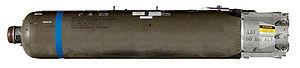
La CBU-87 Combined Effects Munition est une bombe à sous-munitions en service dans l'United States Air Force. Conçue et mise au point par Aerojet et Honeywell, elle est entrée en service en 1986 pour remplacer de plus anciennes armes à sous-munitions utilisées lors de la guerre du Viet Nam. Elle emporte 202 sous-munitions BLU-97/B Combined Effects Bomb.